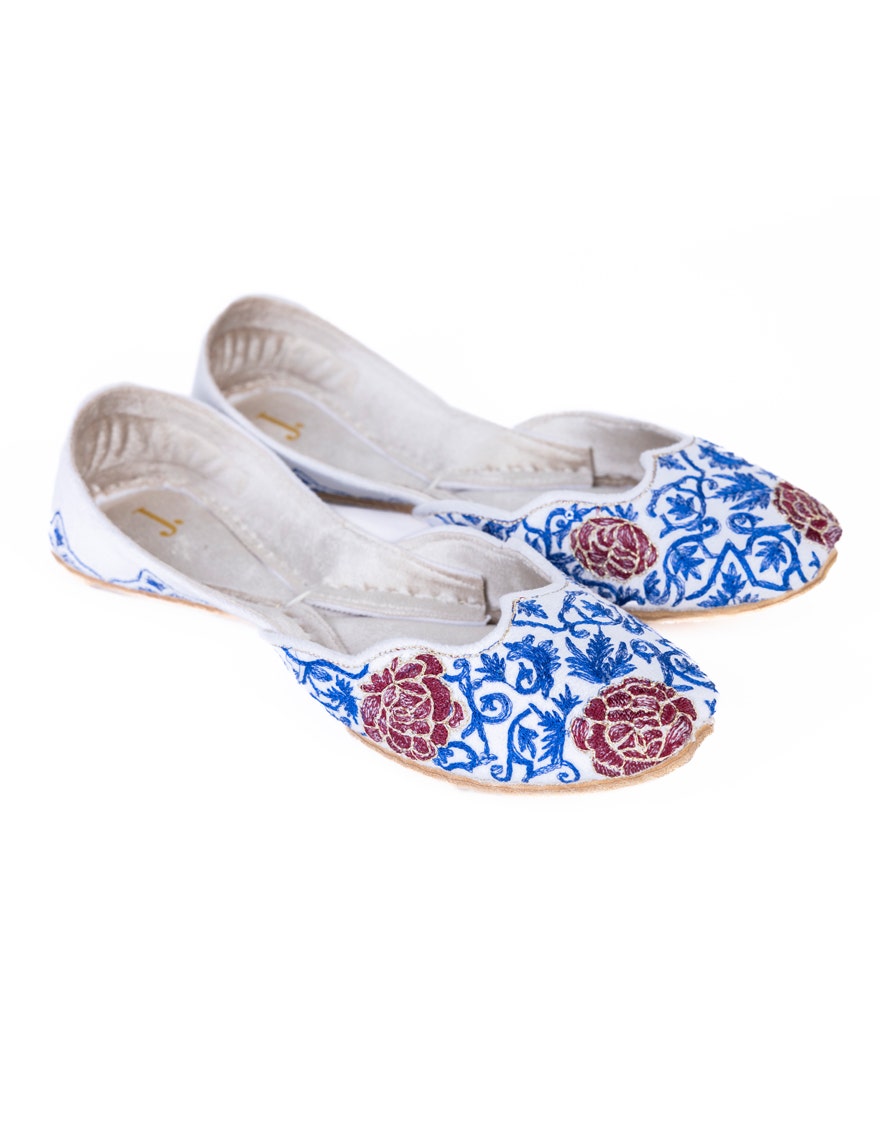
blue red floral embroidered flat